Hopewell tradition

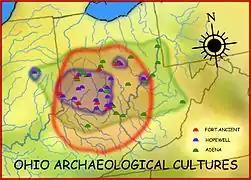
Map of the archaeological cultures of Ohio

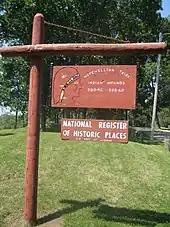
Sinnissippi Mounds, Sinnissippi Park, Sterling, Illinois

The greatest concentration of Hopewell ceremonial sites is in the Scioto River Valley (from Columbus to Portsmouth, Ohio) and adjacent Paint Creek valley, centered on Chillicothe, Ohio. These cultural centers typically contained a burial mound and a geometric earthwork complex that covers ten to hundreds of acres, with sparse residential settlements. There is little evidence of large resident populations at the monument complexes.